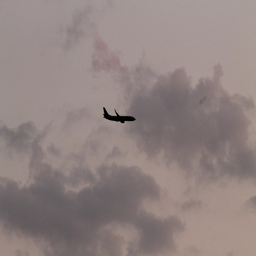
a jet is flying in a gray sky with some clouds
A large jetliner flying through a sky filled with clouds.
An airplane flying in a cloudy sky
A plane is silhouetted as it flies past clouds.
An airplane in the sky on a cloudy day.